Clacton-on-Sea

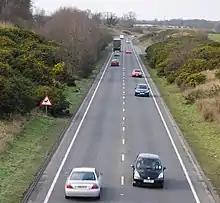
The A133 bypass at Weeley

A large (and actually unfinished) church of 1912-13 between Tower Road and Wash Lane, St James's is a rare southern building by Temple Moore, an architect chiefly associated with the North of England. Somewhat grim on the outside (as Pevsner noted in "The Buildings of Essex"), the interior is surprisingly light and spare, with different orders of arch on either side of the chancel giving an asymmetrical feel. The building is only a third of its intended size; the original plans had included a large tower at the west end. Ordered for Anglo-Catholic worship, it is large, without pews, and boasts an impressive reredos which finishes in a canopy at the east end.